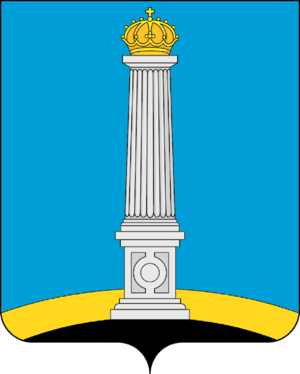
Ci-après la liste des villes de Russie dont la population était supérieure à 100 000 habitants au recensement de 2010. La capitale administrative des différents sujets fédéraux est indiquée en gras.
Oulianovsk est une ville de Russie et la capitale administrative de l'oblast d'Oulianovsk. Elle s'appela Simbirsk jusqu'en 1924, mais fut rebaptisée en l'honneur de Lénine à sa mort, ce dernier y étant né. Sa population s'élevait à 626 540 habitants en 2018.